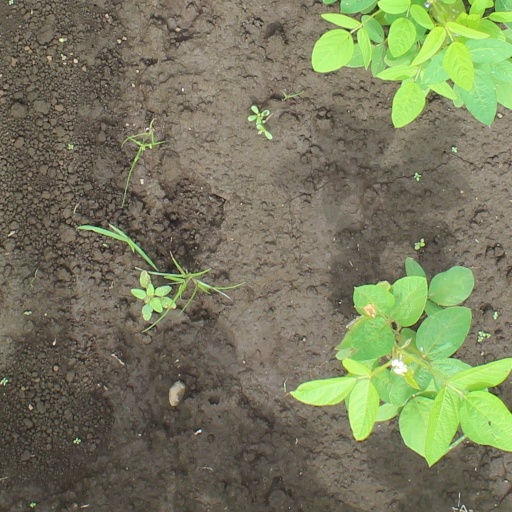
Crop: soybean